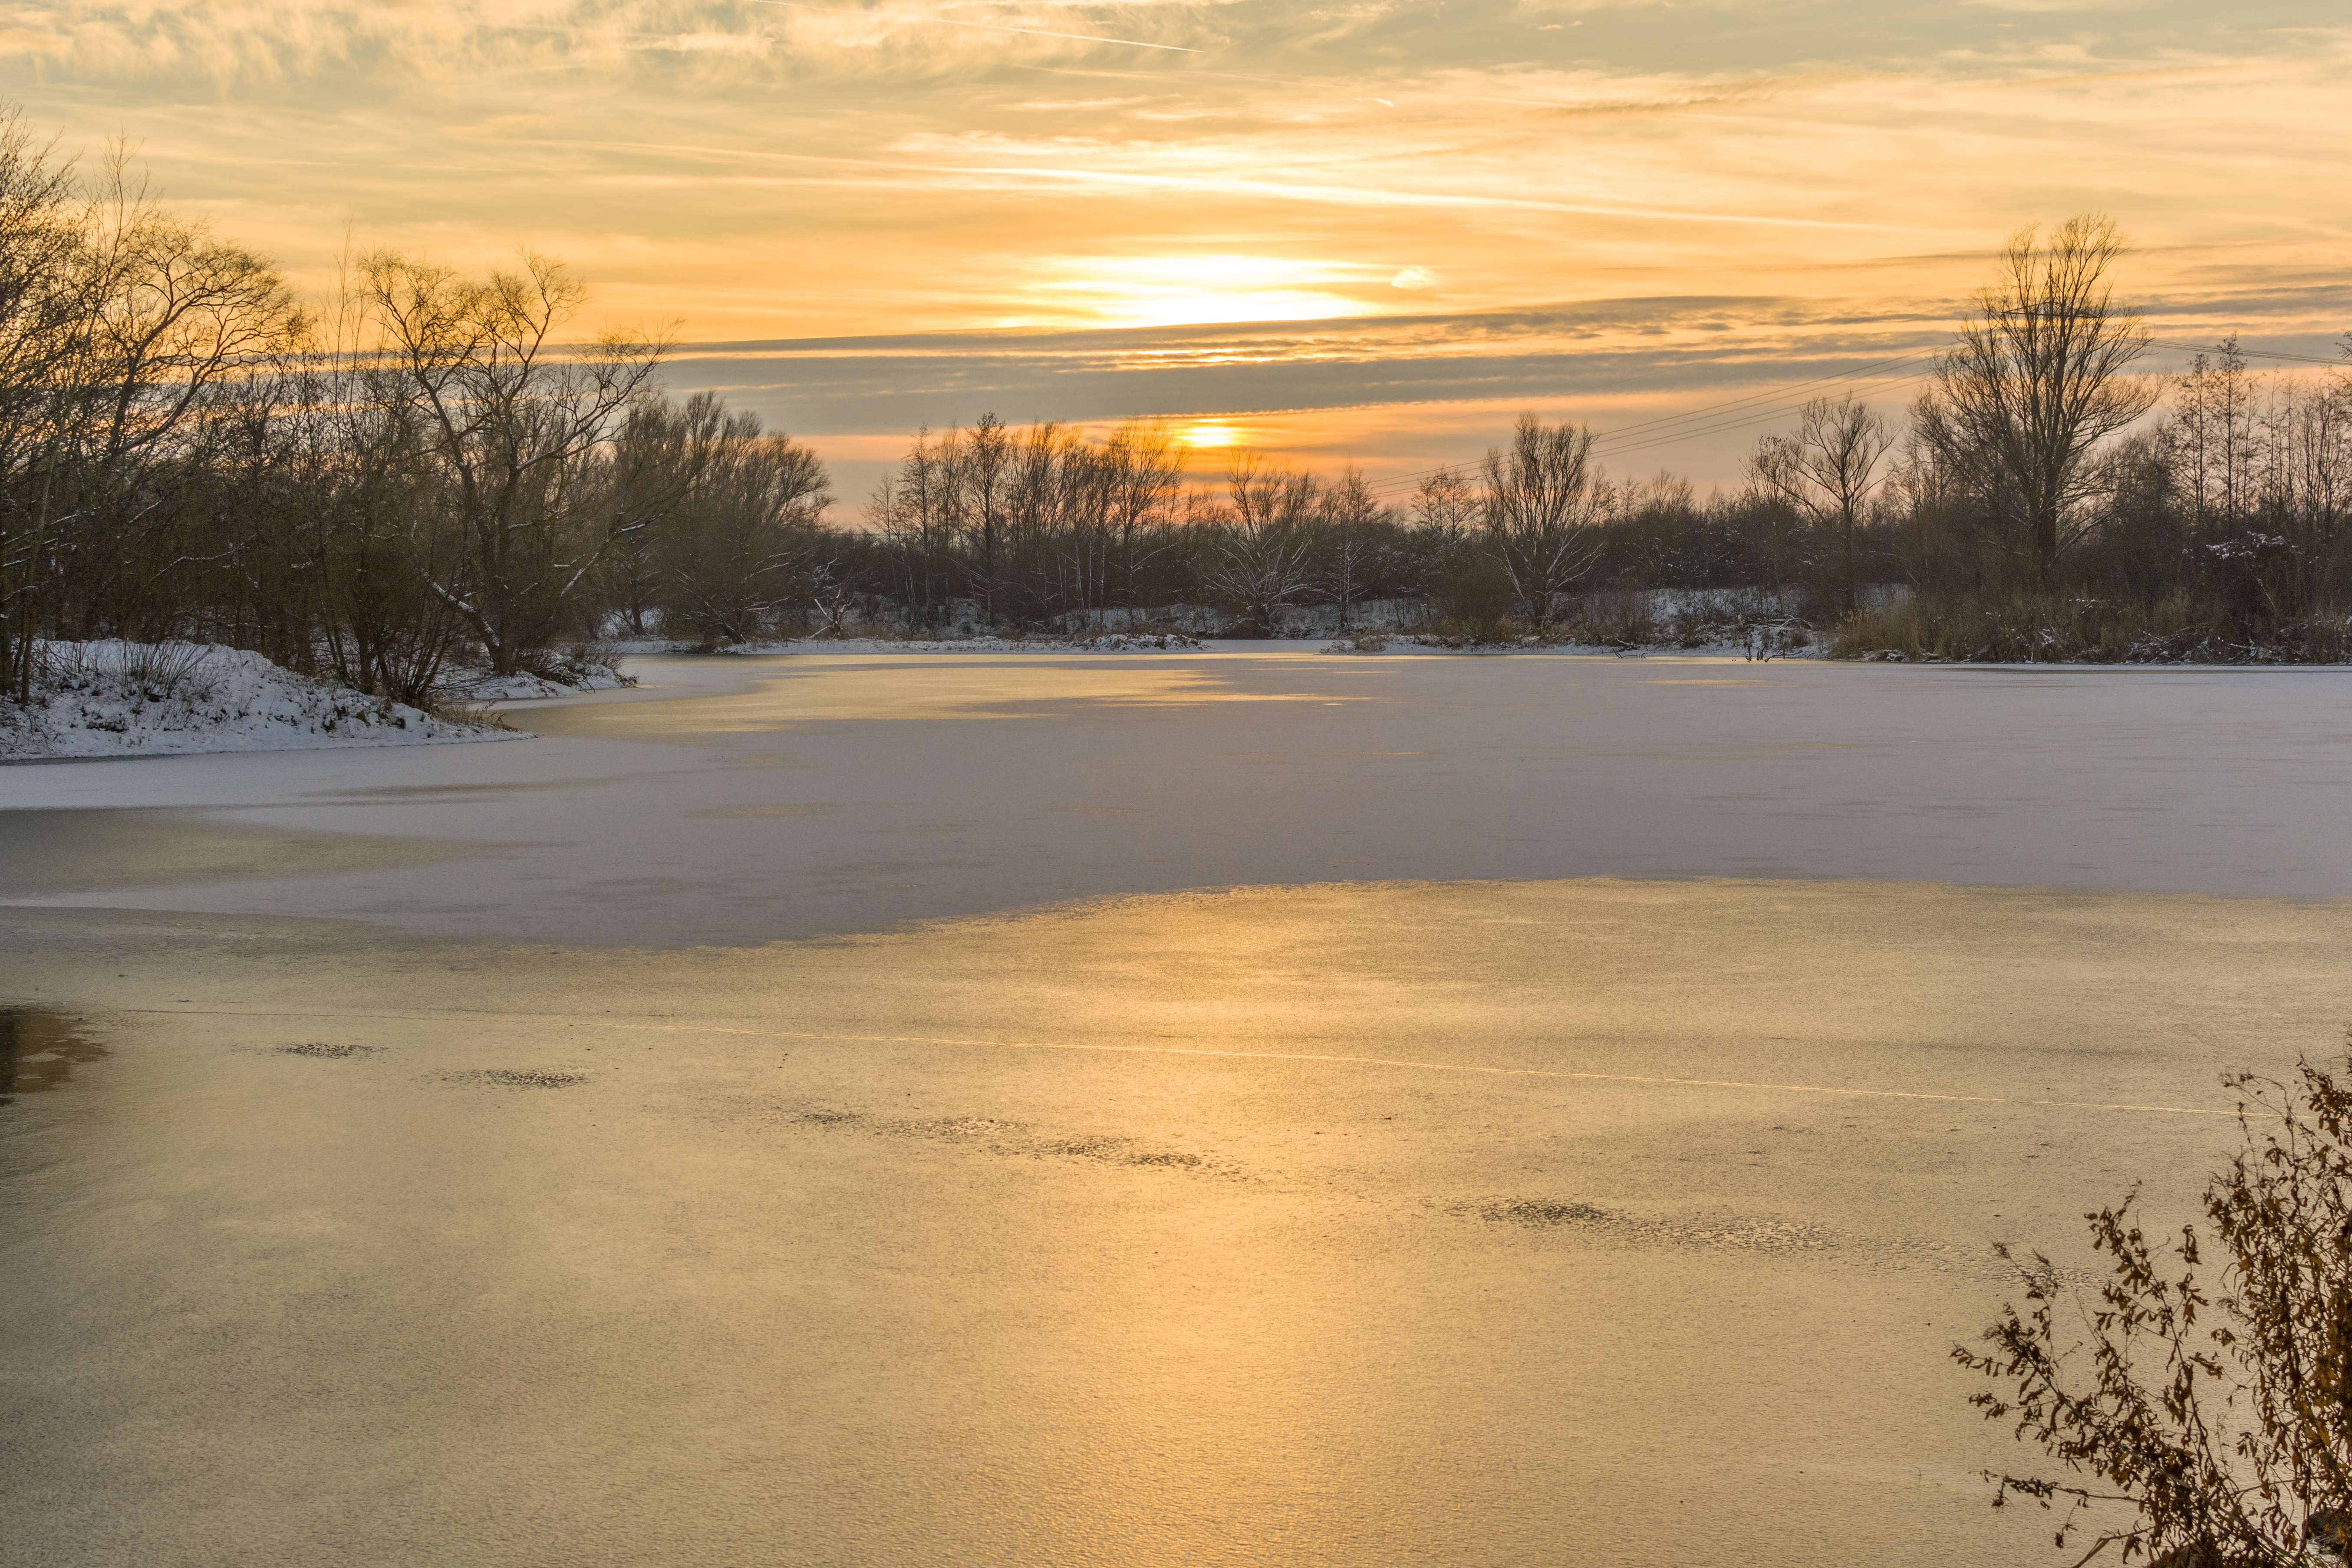
landscape, tree, nature, sand, snow, winter, cloud, sunrise, sunset, sunlight, morning, shore, lake, frost, dawn, river, dusk, ice, evening, reflection, weather, season, fast, viewing, orange sky, atmospheric phenomenon